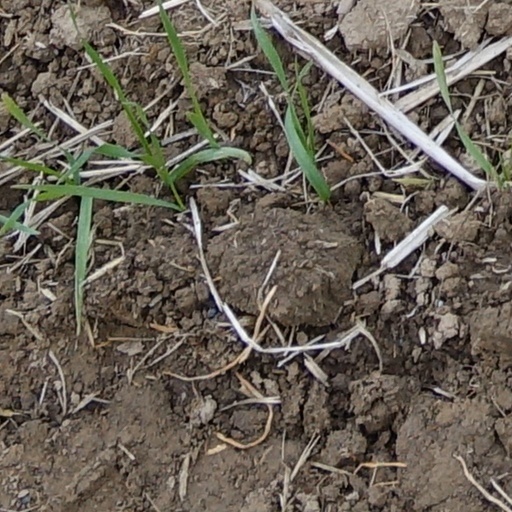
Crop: wheat